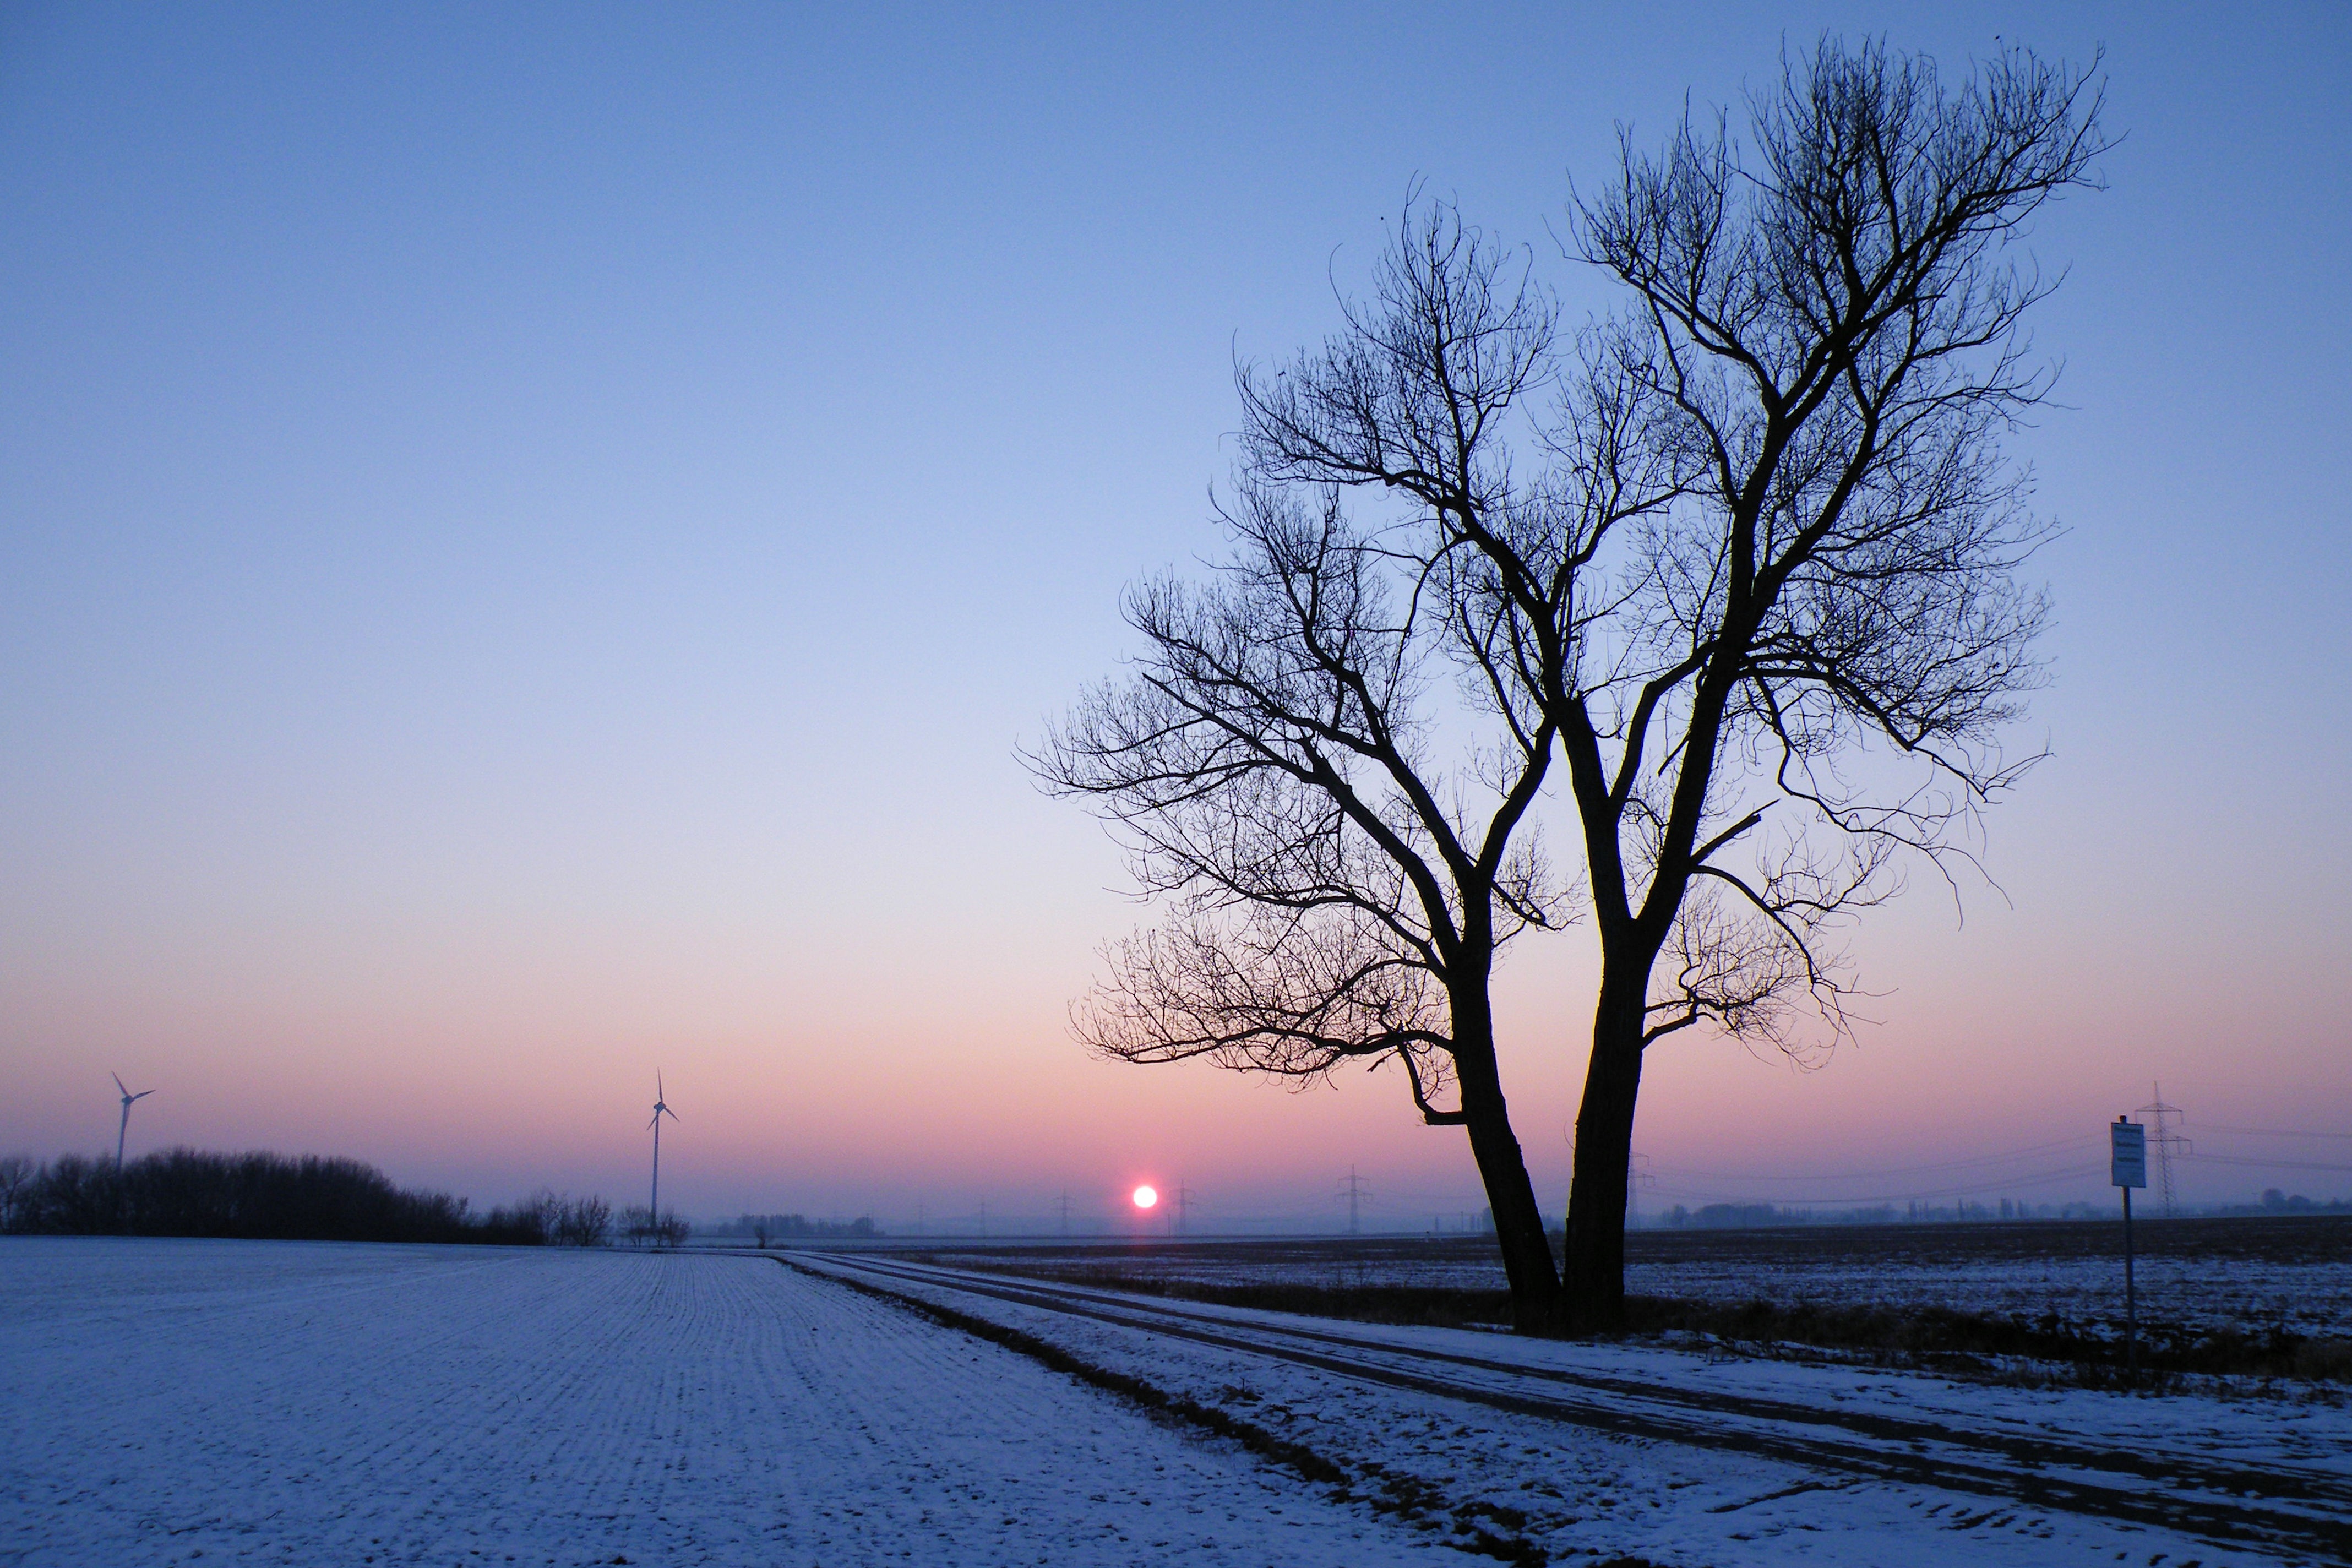
landscape, tree, nature, horizon, branch, snow, cold, winter, sky, fog, sunrise, sunset, mist, sunlight, morning, frost, dawn, atmosphere, dusk, evening, weather, snowy, season, wintry, winter magic, freezing, winter impressions, atmospheric phenomenon, woody plant